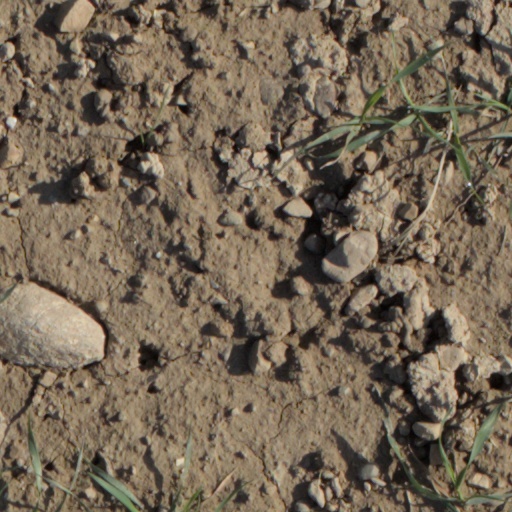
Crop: wheat